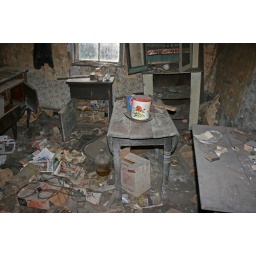
notice the ice box near the window. I also noticed a lack of a kitchen sink!